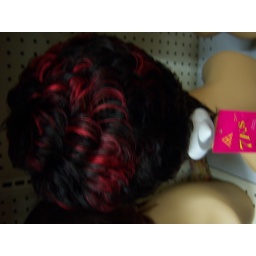
flowers around the house and Myranda's Prom Outfit 4-3-4--09 022